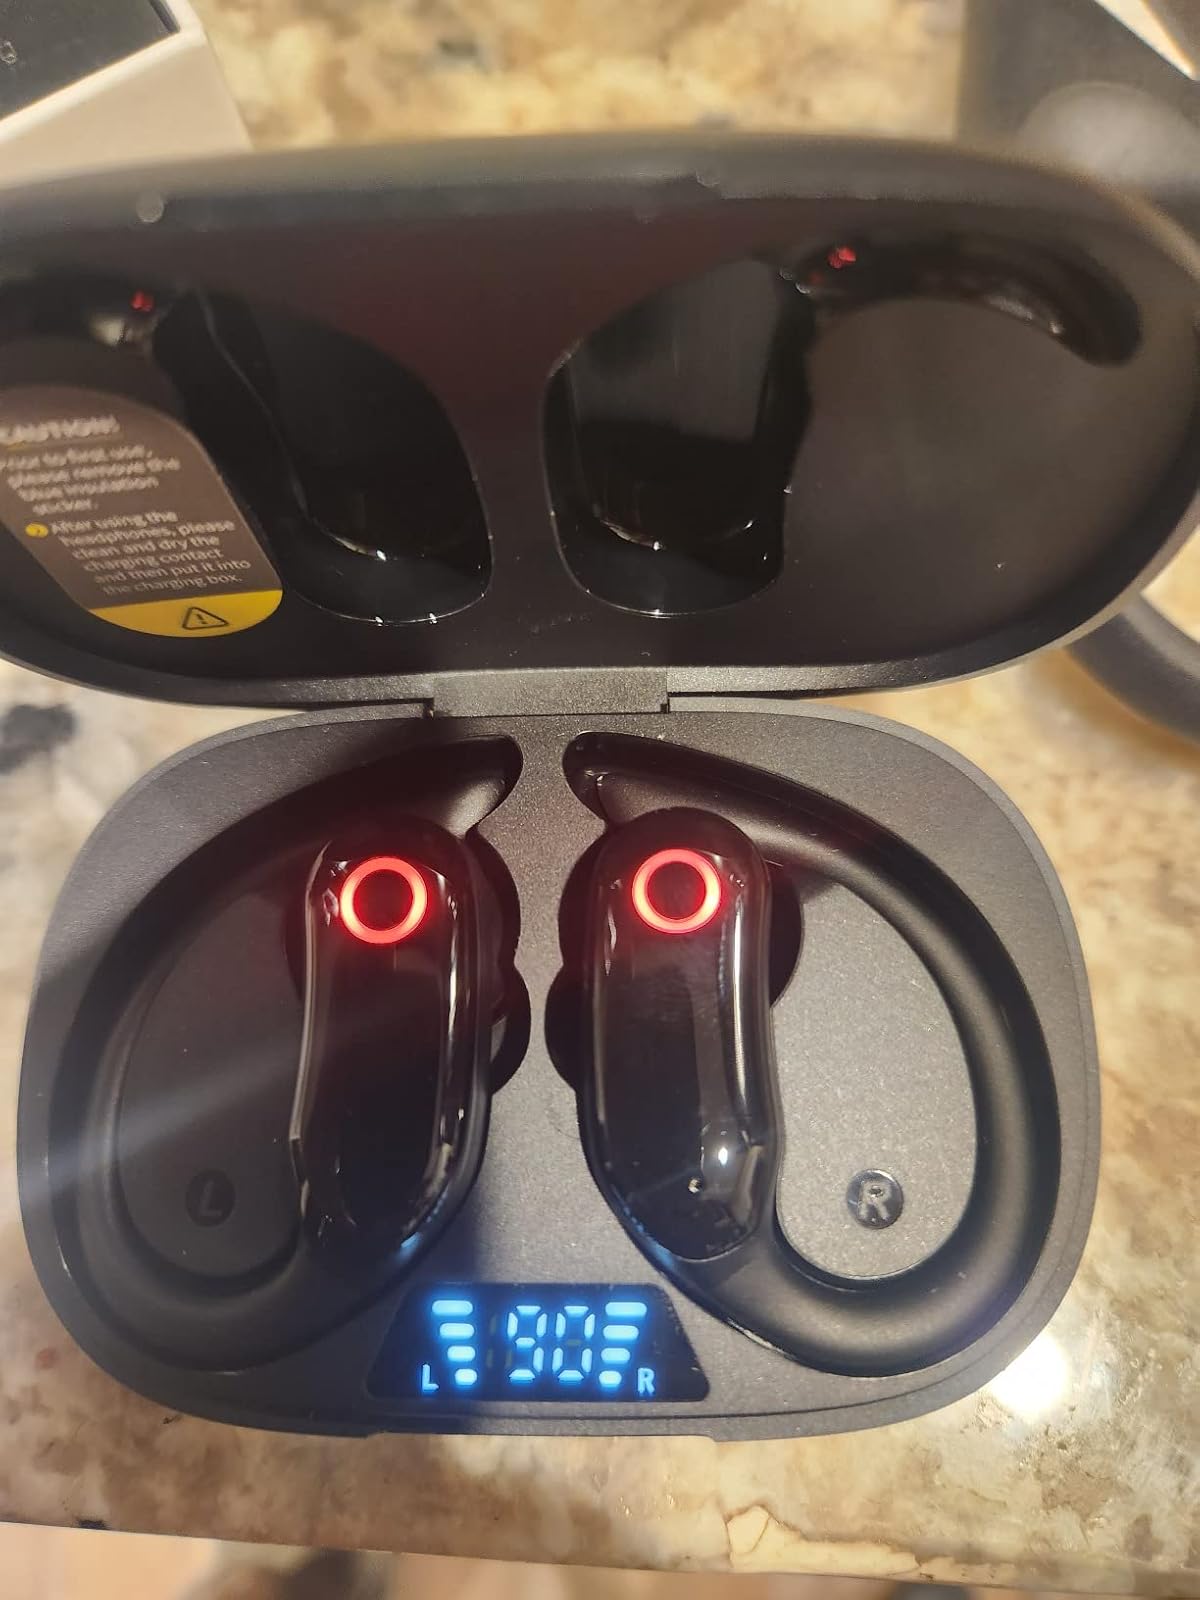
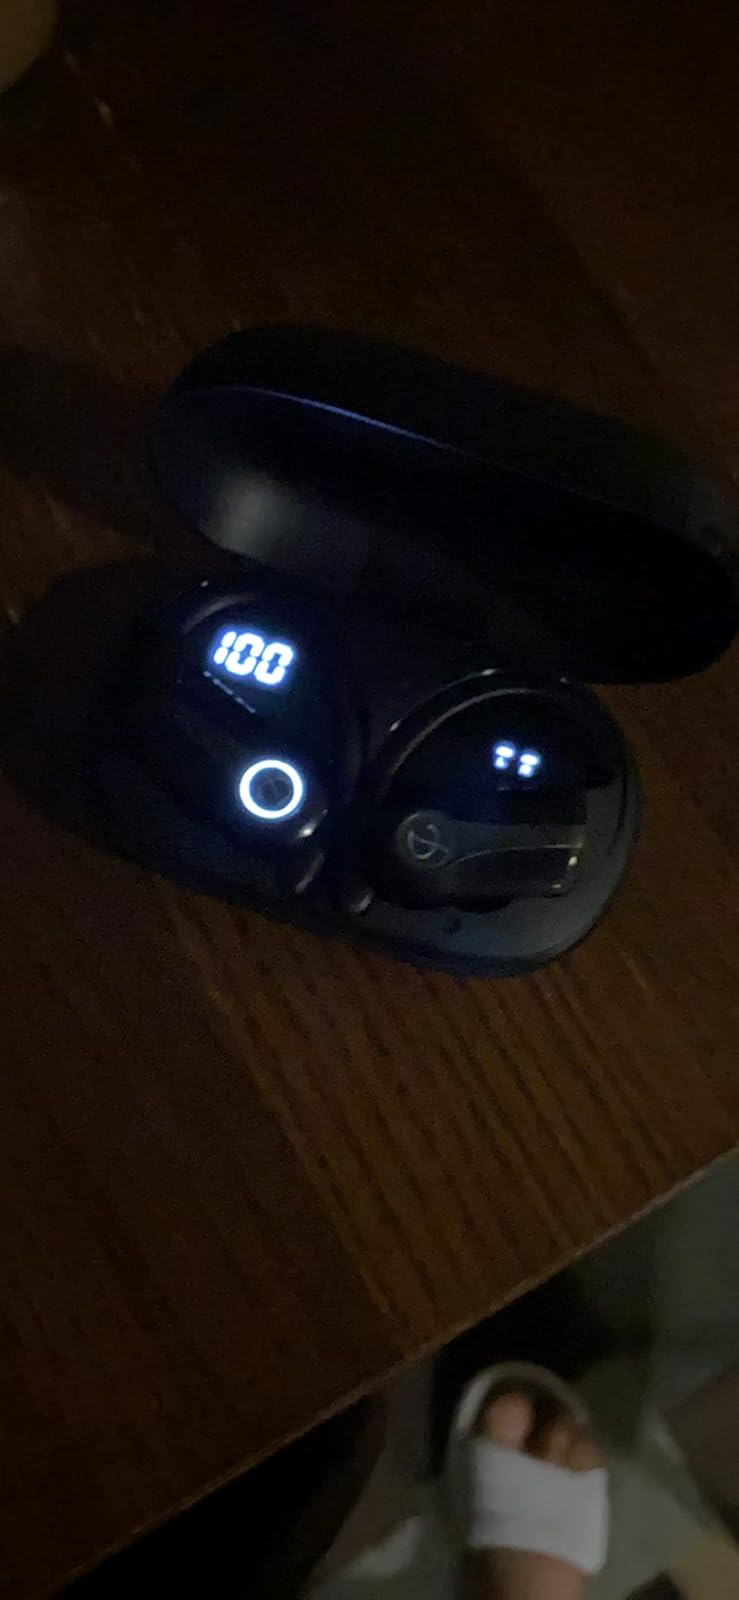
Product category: earbuds
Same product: no